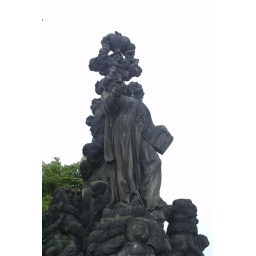
on the river bridge in Prague, Czech Republic